Area code 574

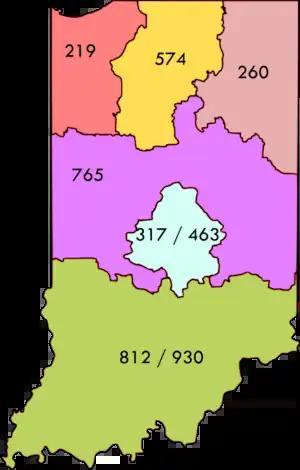
Area code map for all of Indiana

Area code 574 is a telephone area code in the North American Numbering Plan (NANP) for the northern part of the U.S. state of Indiana. It was created in a three-way area code split from area code 219 in 2002.